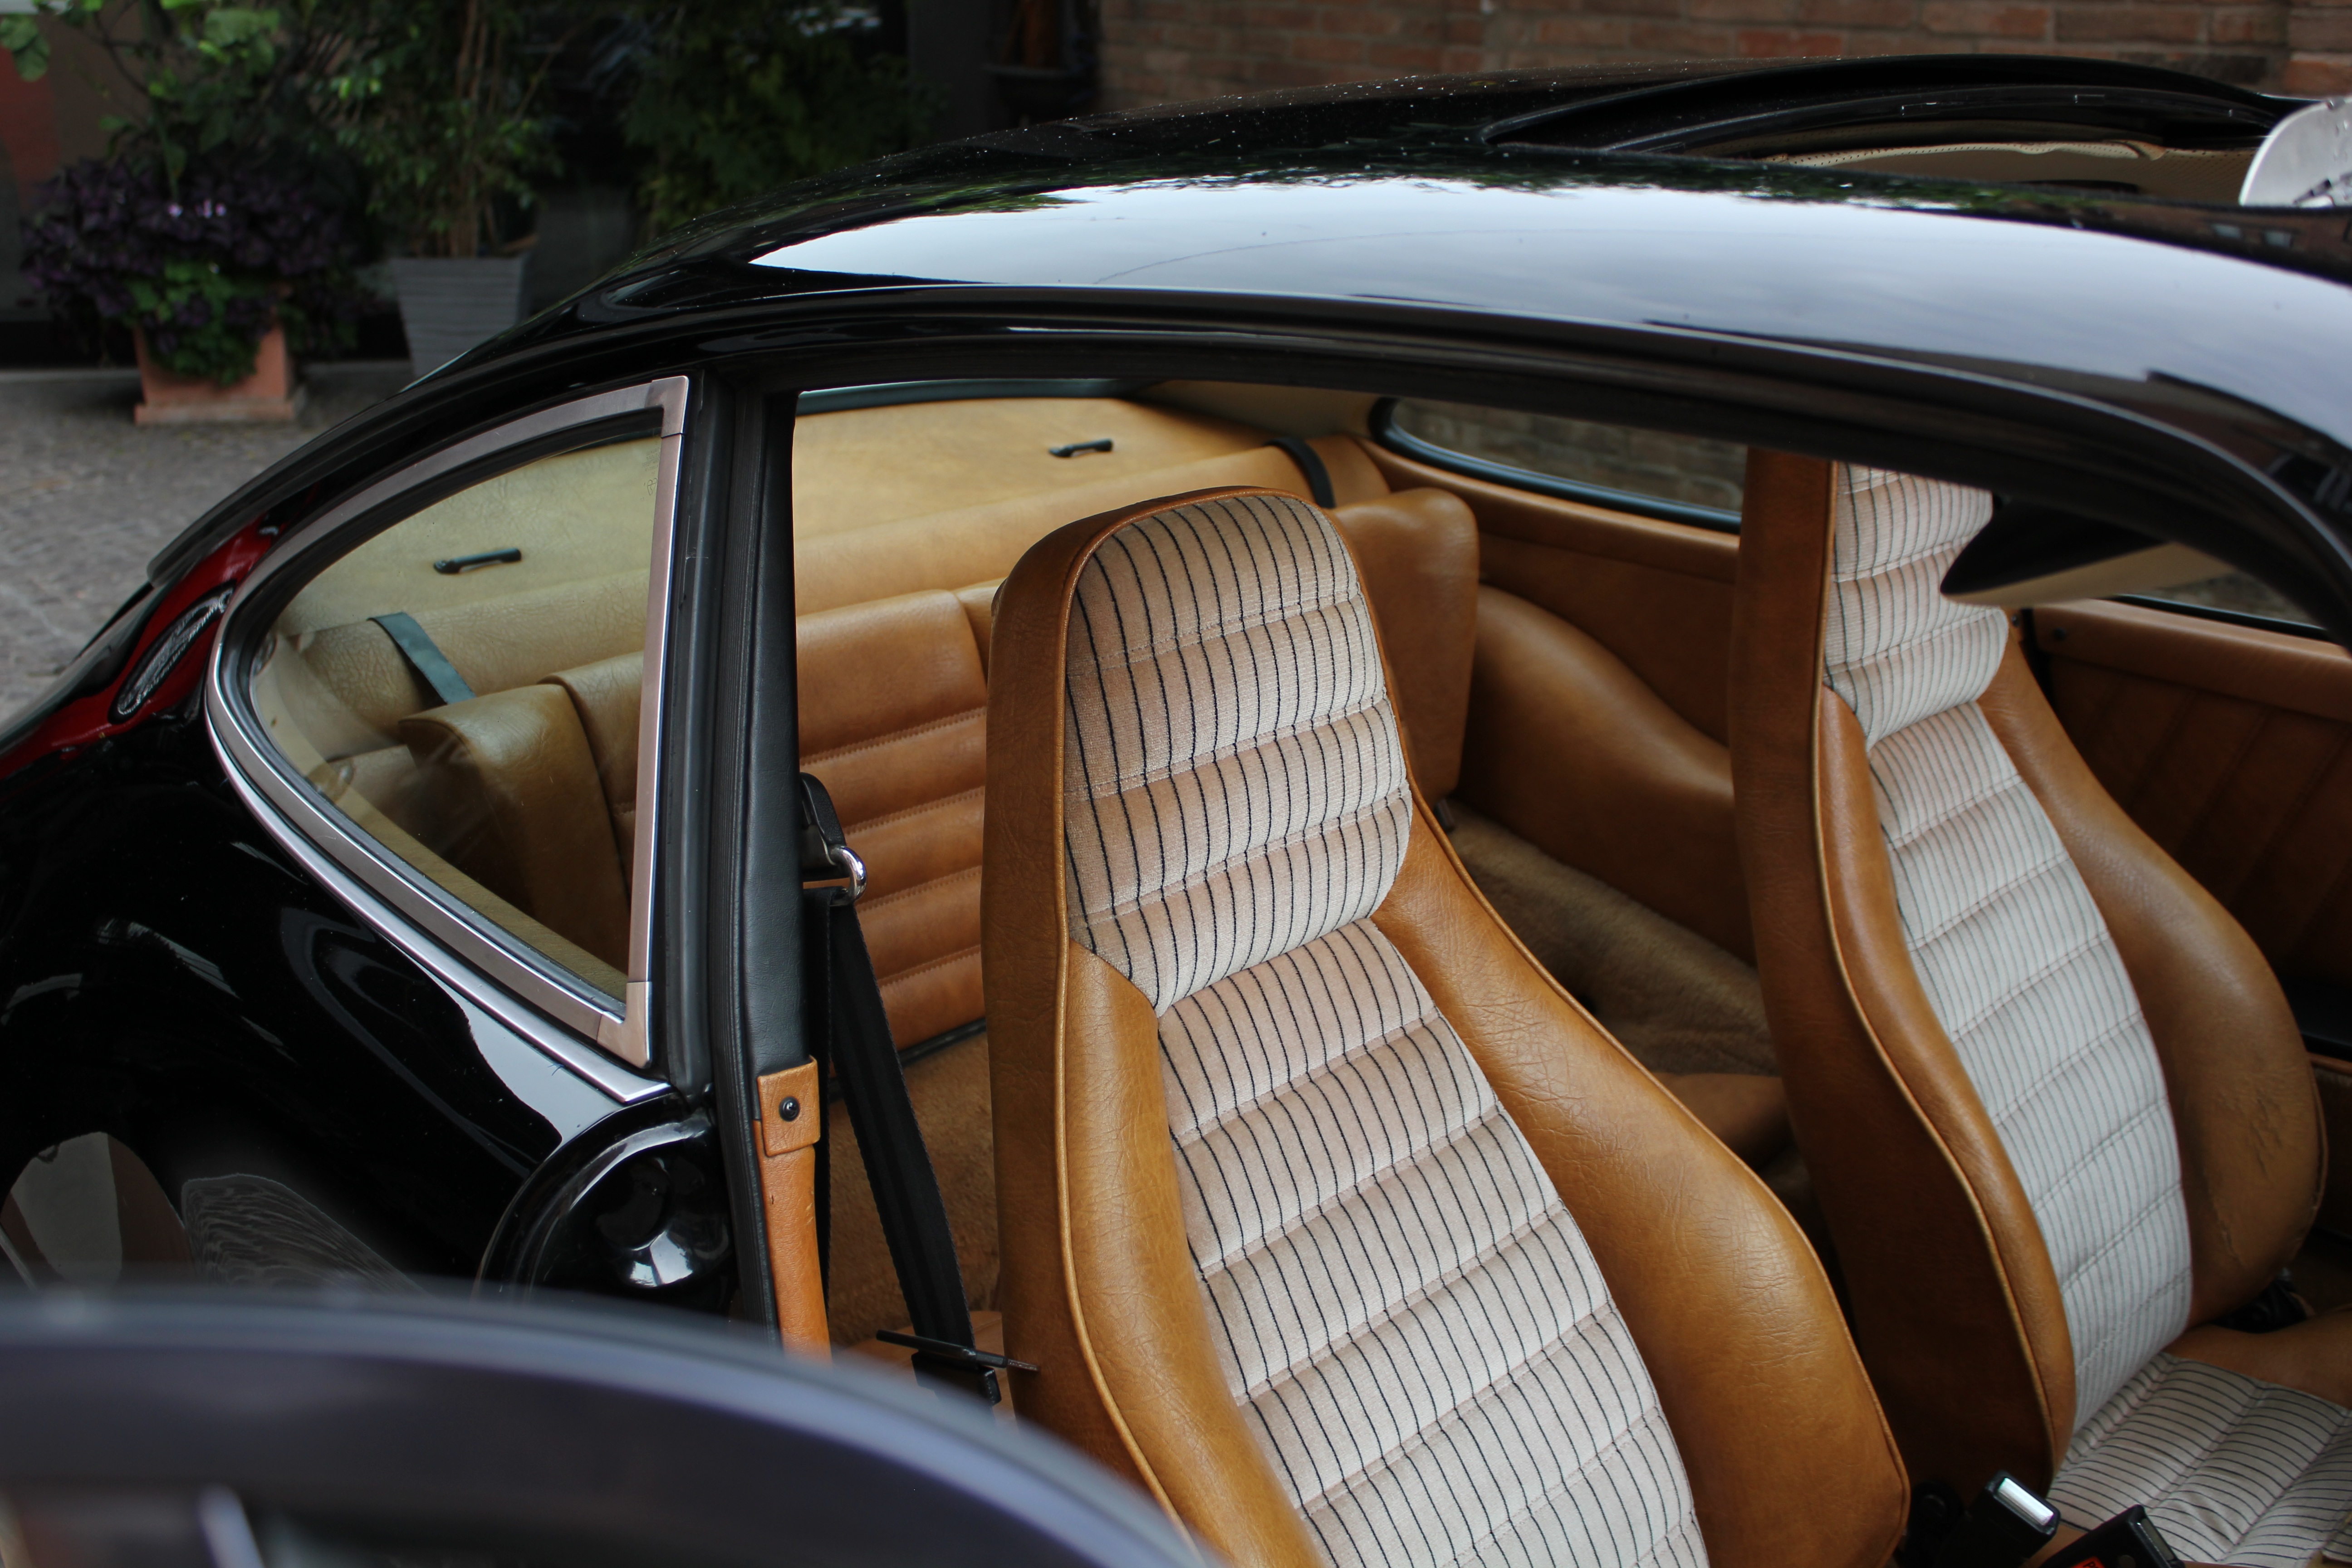
car, wheel, interior, vehicle, auto, steering wheel, sports car, supercar, detail, porsche, interior car, land vehicle, automobile make, automotive exterior, automotive design, luxury vehicle, family car, executive car